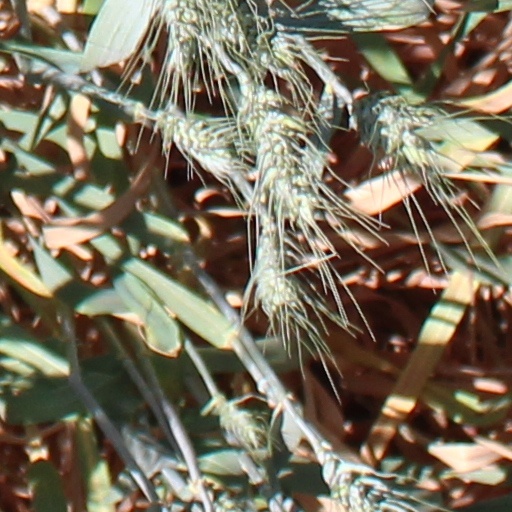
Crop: wheat